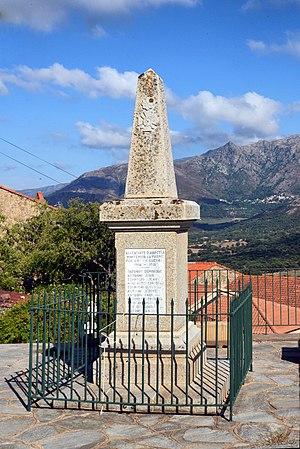
Avapessa est une commune française située dans la circonscription départementale de la Haute-Corse et le territoire de la collectivité de Corse. Le village appartient à la piève d'Aregno, en Balagne.